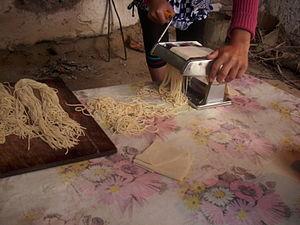
Le kesme ou kespe ; azéri : Əriştə ; persan : رشته ; turc : erişte ou kesme est un plat traditionnel d'Asie centrale à base de nouilles préparé chez les Kirghizes ou les Kazakhs. Le mot en lui-même est une substantivation du verbe « couper » ou « trancher », en référence au découpage en tranches de la pâte utilisée pour préparer les nouilles. Le terme peut faire référence aux nouilles en elles-mêmes ou aux plats préparés à partir des mêmes nouilles. Le kesme était initialement un plat familial fait à la maison, et n'était pas fréquemment trouvé dans les restaurants ou les cafés. C'est un plat relativement récent.